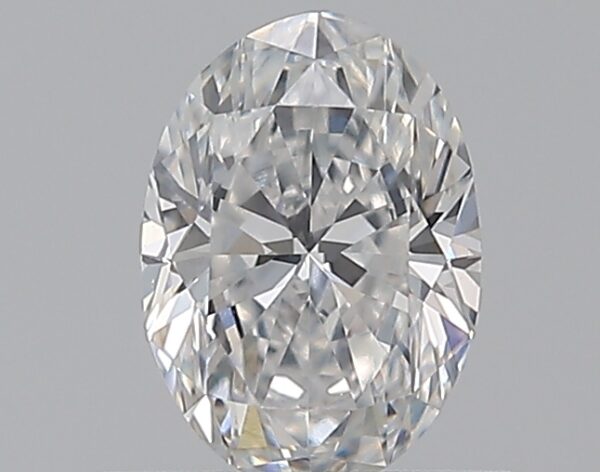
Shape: oval
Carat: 0.5
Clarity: SI1
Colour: E
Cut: EX
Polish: EX
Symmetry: VG
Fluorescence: N
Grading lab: GIA
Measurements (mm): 6.15 x 4.35 x 2.77